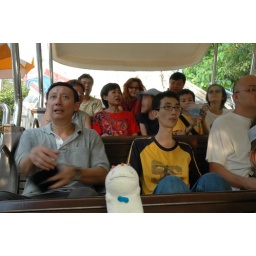
my troupe and i down the hill in a cable car somewhere in Thailand